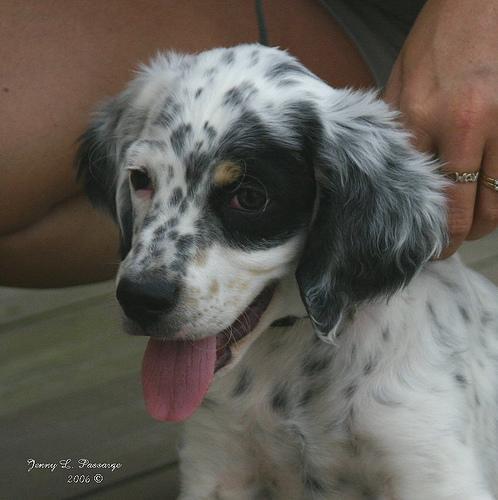
English_setter